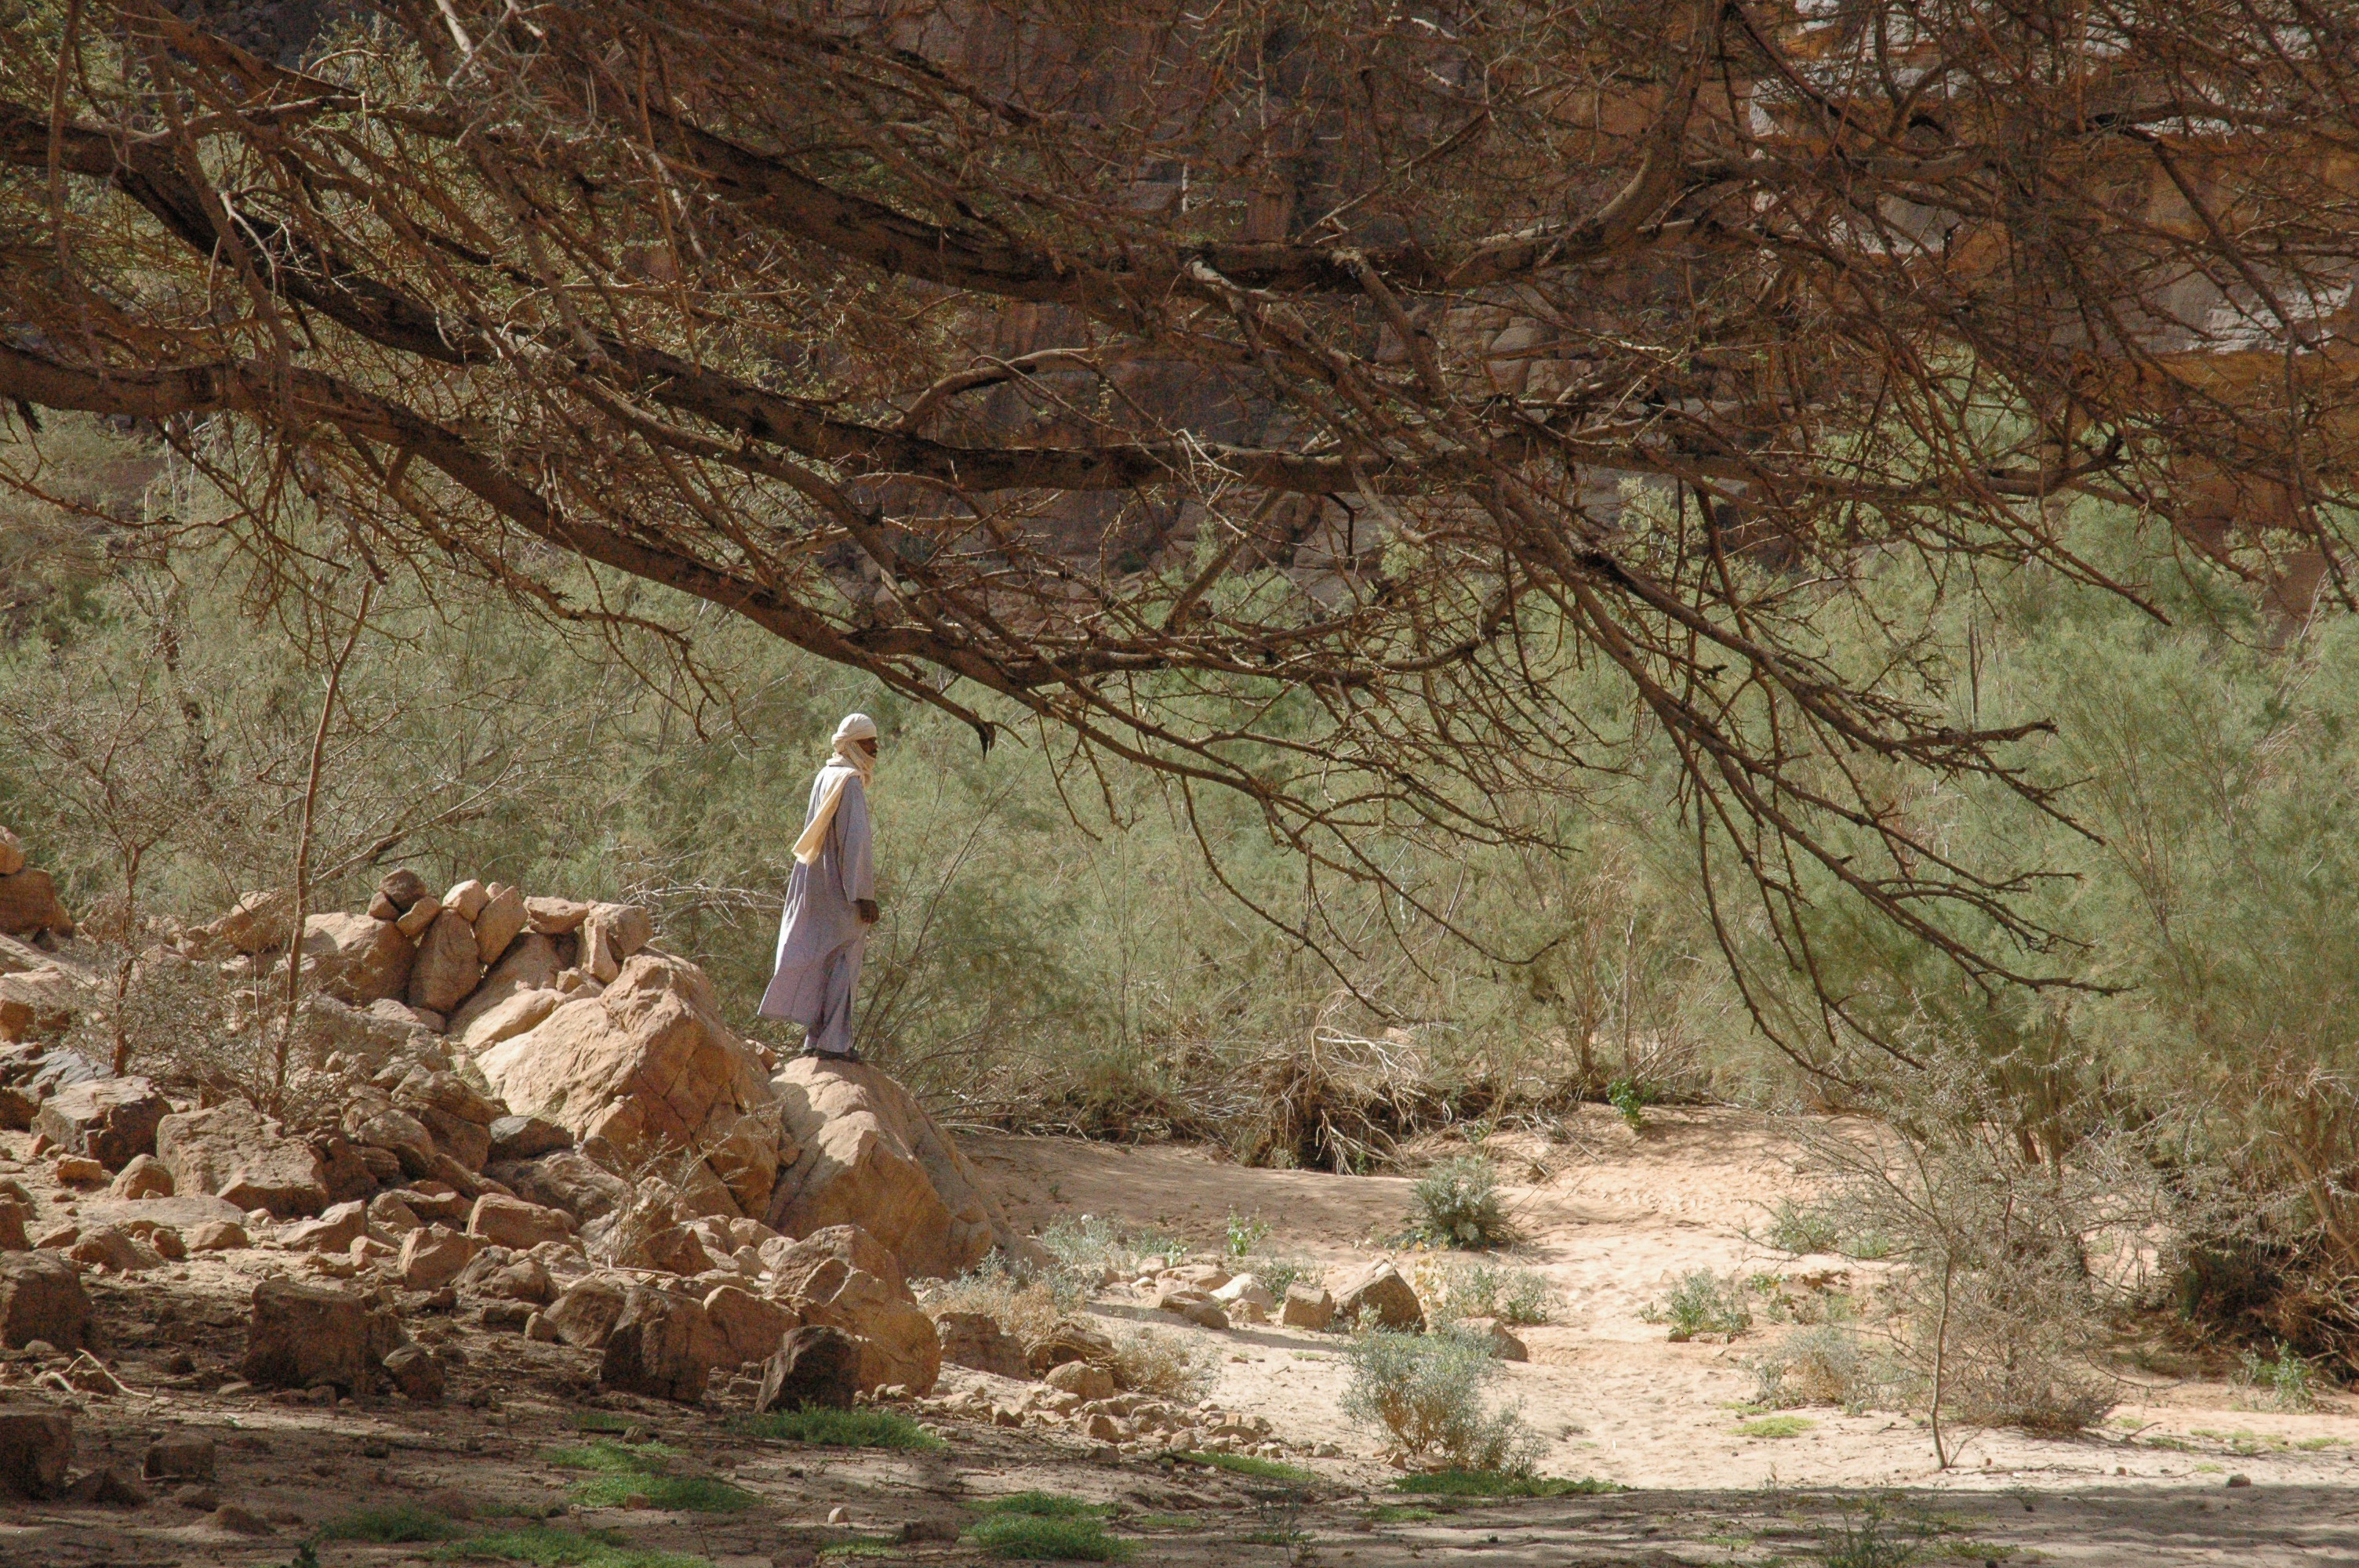
tree, wilderness, desert, valley, wildlife, geology, algeria, touareg